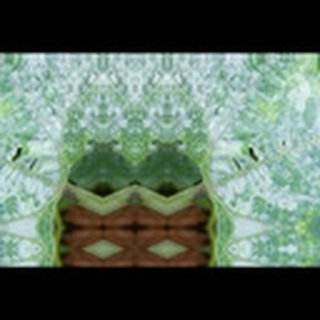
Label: cotton_powdery_mildew